Let Her Cry (film)

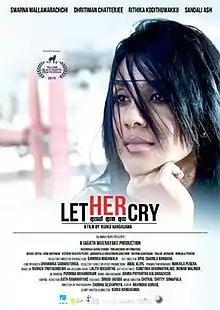

Let Her Cry is a 2016 Sri Lankan Sinhala romantic drama film directed by Asoka Handagama and produced by Asoka Jagath Wijenayake. It stars Swarna Mallawarachchi, Dritimen Chaterji, Sandali Ash and Rithika Kodithuvakku. Music for the film is done by Chitral Somapala. The movie was screened in November 2015 at the Kolkata International Film Festival.